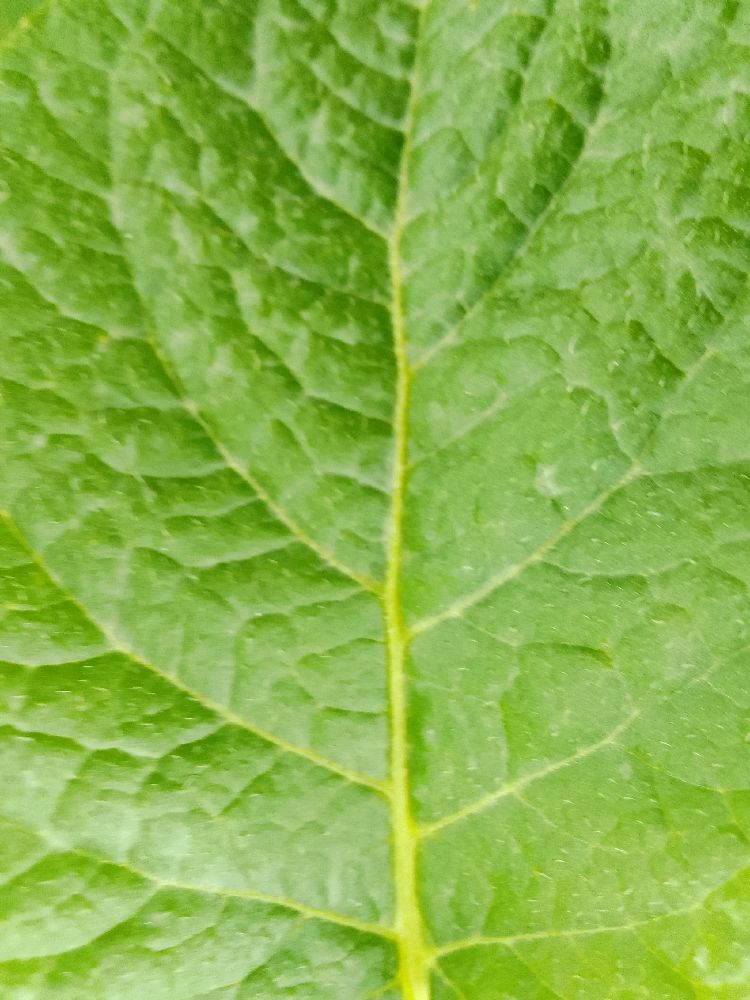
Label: Late blight